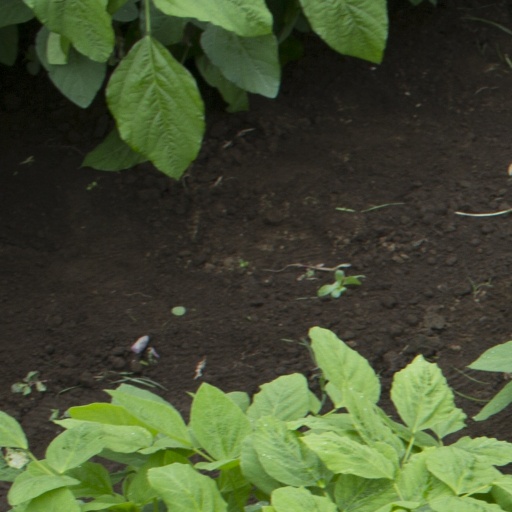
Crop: soybean